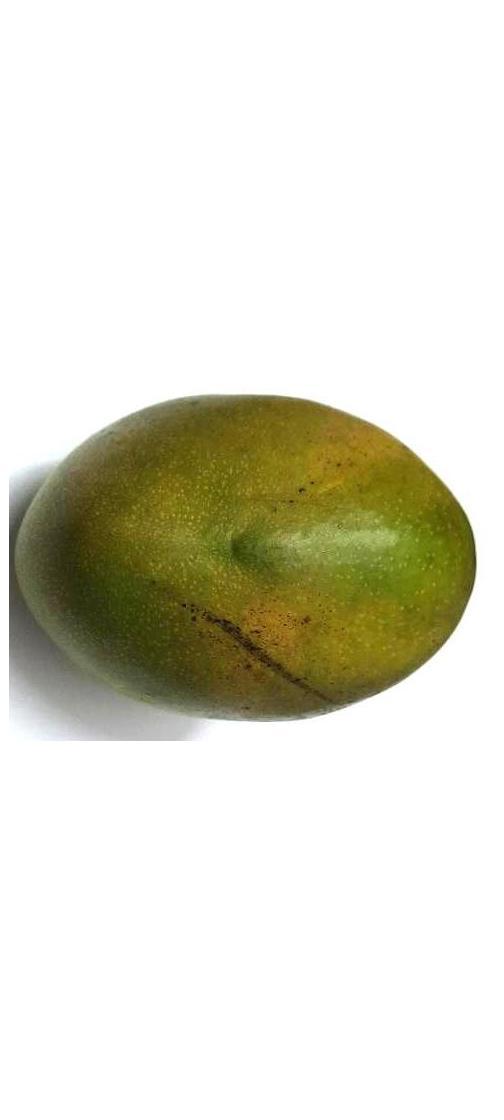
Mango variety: Bari-4